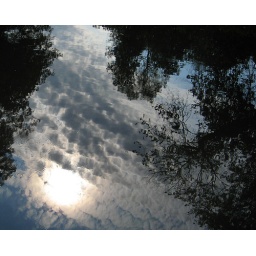
Sun, clouds and trees reflected in the Ipswich River.